Hemodialysis

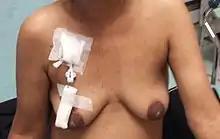
Permacath for dialysis

Three primary methods are used to gain access to the blood for hemodialysis: an intravenous catheter, an arteriovenous fistula (AV) and a synthetic graft. The type of access is influenced by factors such as the expected time course of a patient's renal failure and the condition of their vasculature. Patients may have multiple access procedures, usually because an AV fistula or graft is maturing and a catheter is still being used. The placement of a catheter is usually done under light sedation, while fistulas and grafts require an operation.